Feminist economics

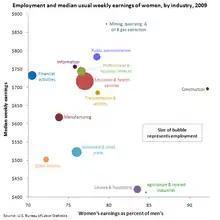
U.S. women's weekly earnings, employment, and percentage of men's earnings, by industry, 2009

This approach demonstrates the effects of gender inequalities by enhancing macroeconomic models. Bernard Walters shows that traditional neoclassical models fail to adequately assess work related to reproduction by assuming that the population and labor are determined exogenously. That fails to account for the fact that inputs are produced through caring labor, which is disproportionately performed by women. Stephen Knowels "et al." use a neoclassical growth model to show that women's education has a positive statistically significant effect on labor productivity, more robust than that of men's education. In both of these cases, economists highlight and address the gender biases of macroeconomic variables to show that gender plays a significant role in models' outcomes.